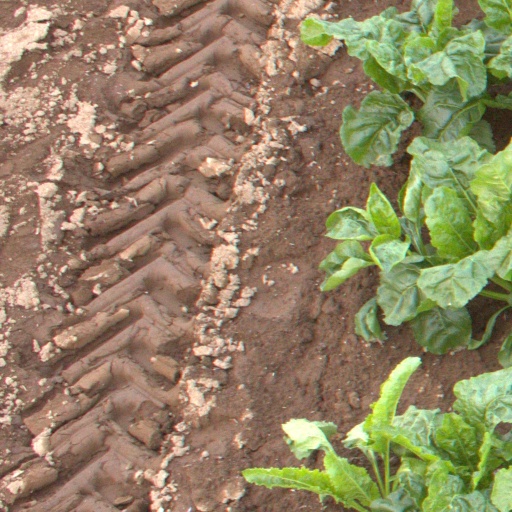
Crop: sugar beet